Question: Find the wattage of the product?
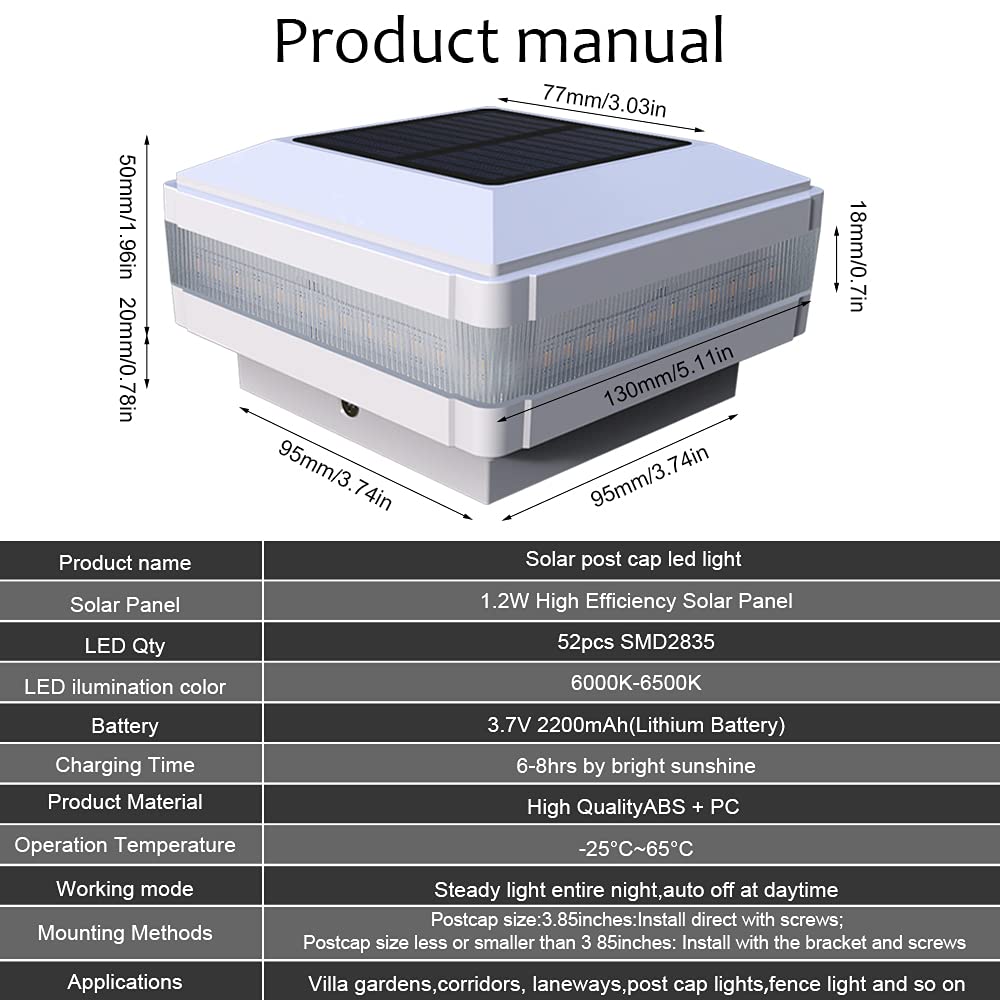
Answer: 1.2 watt